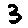
Label: 3